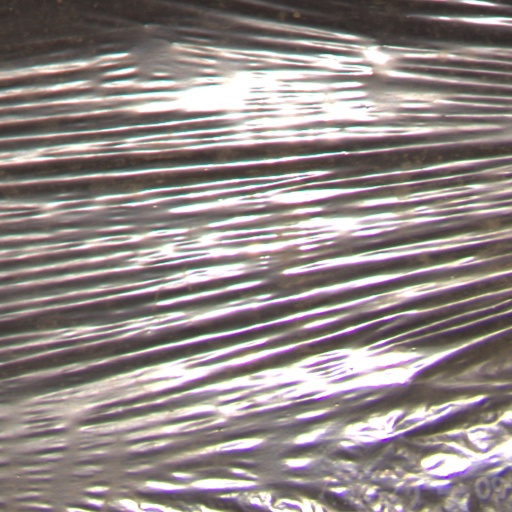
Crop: Jerusalem artichoke